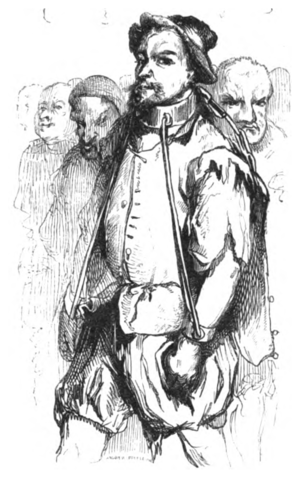
Illustration of «